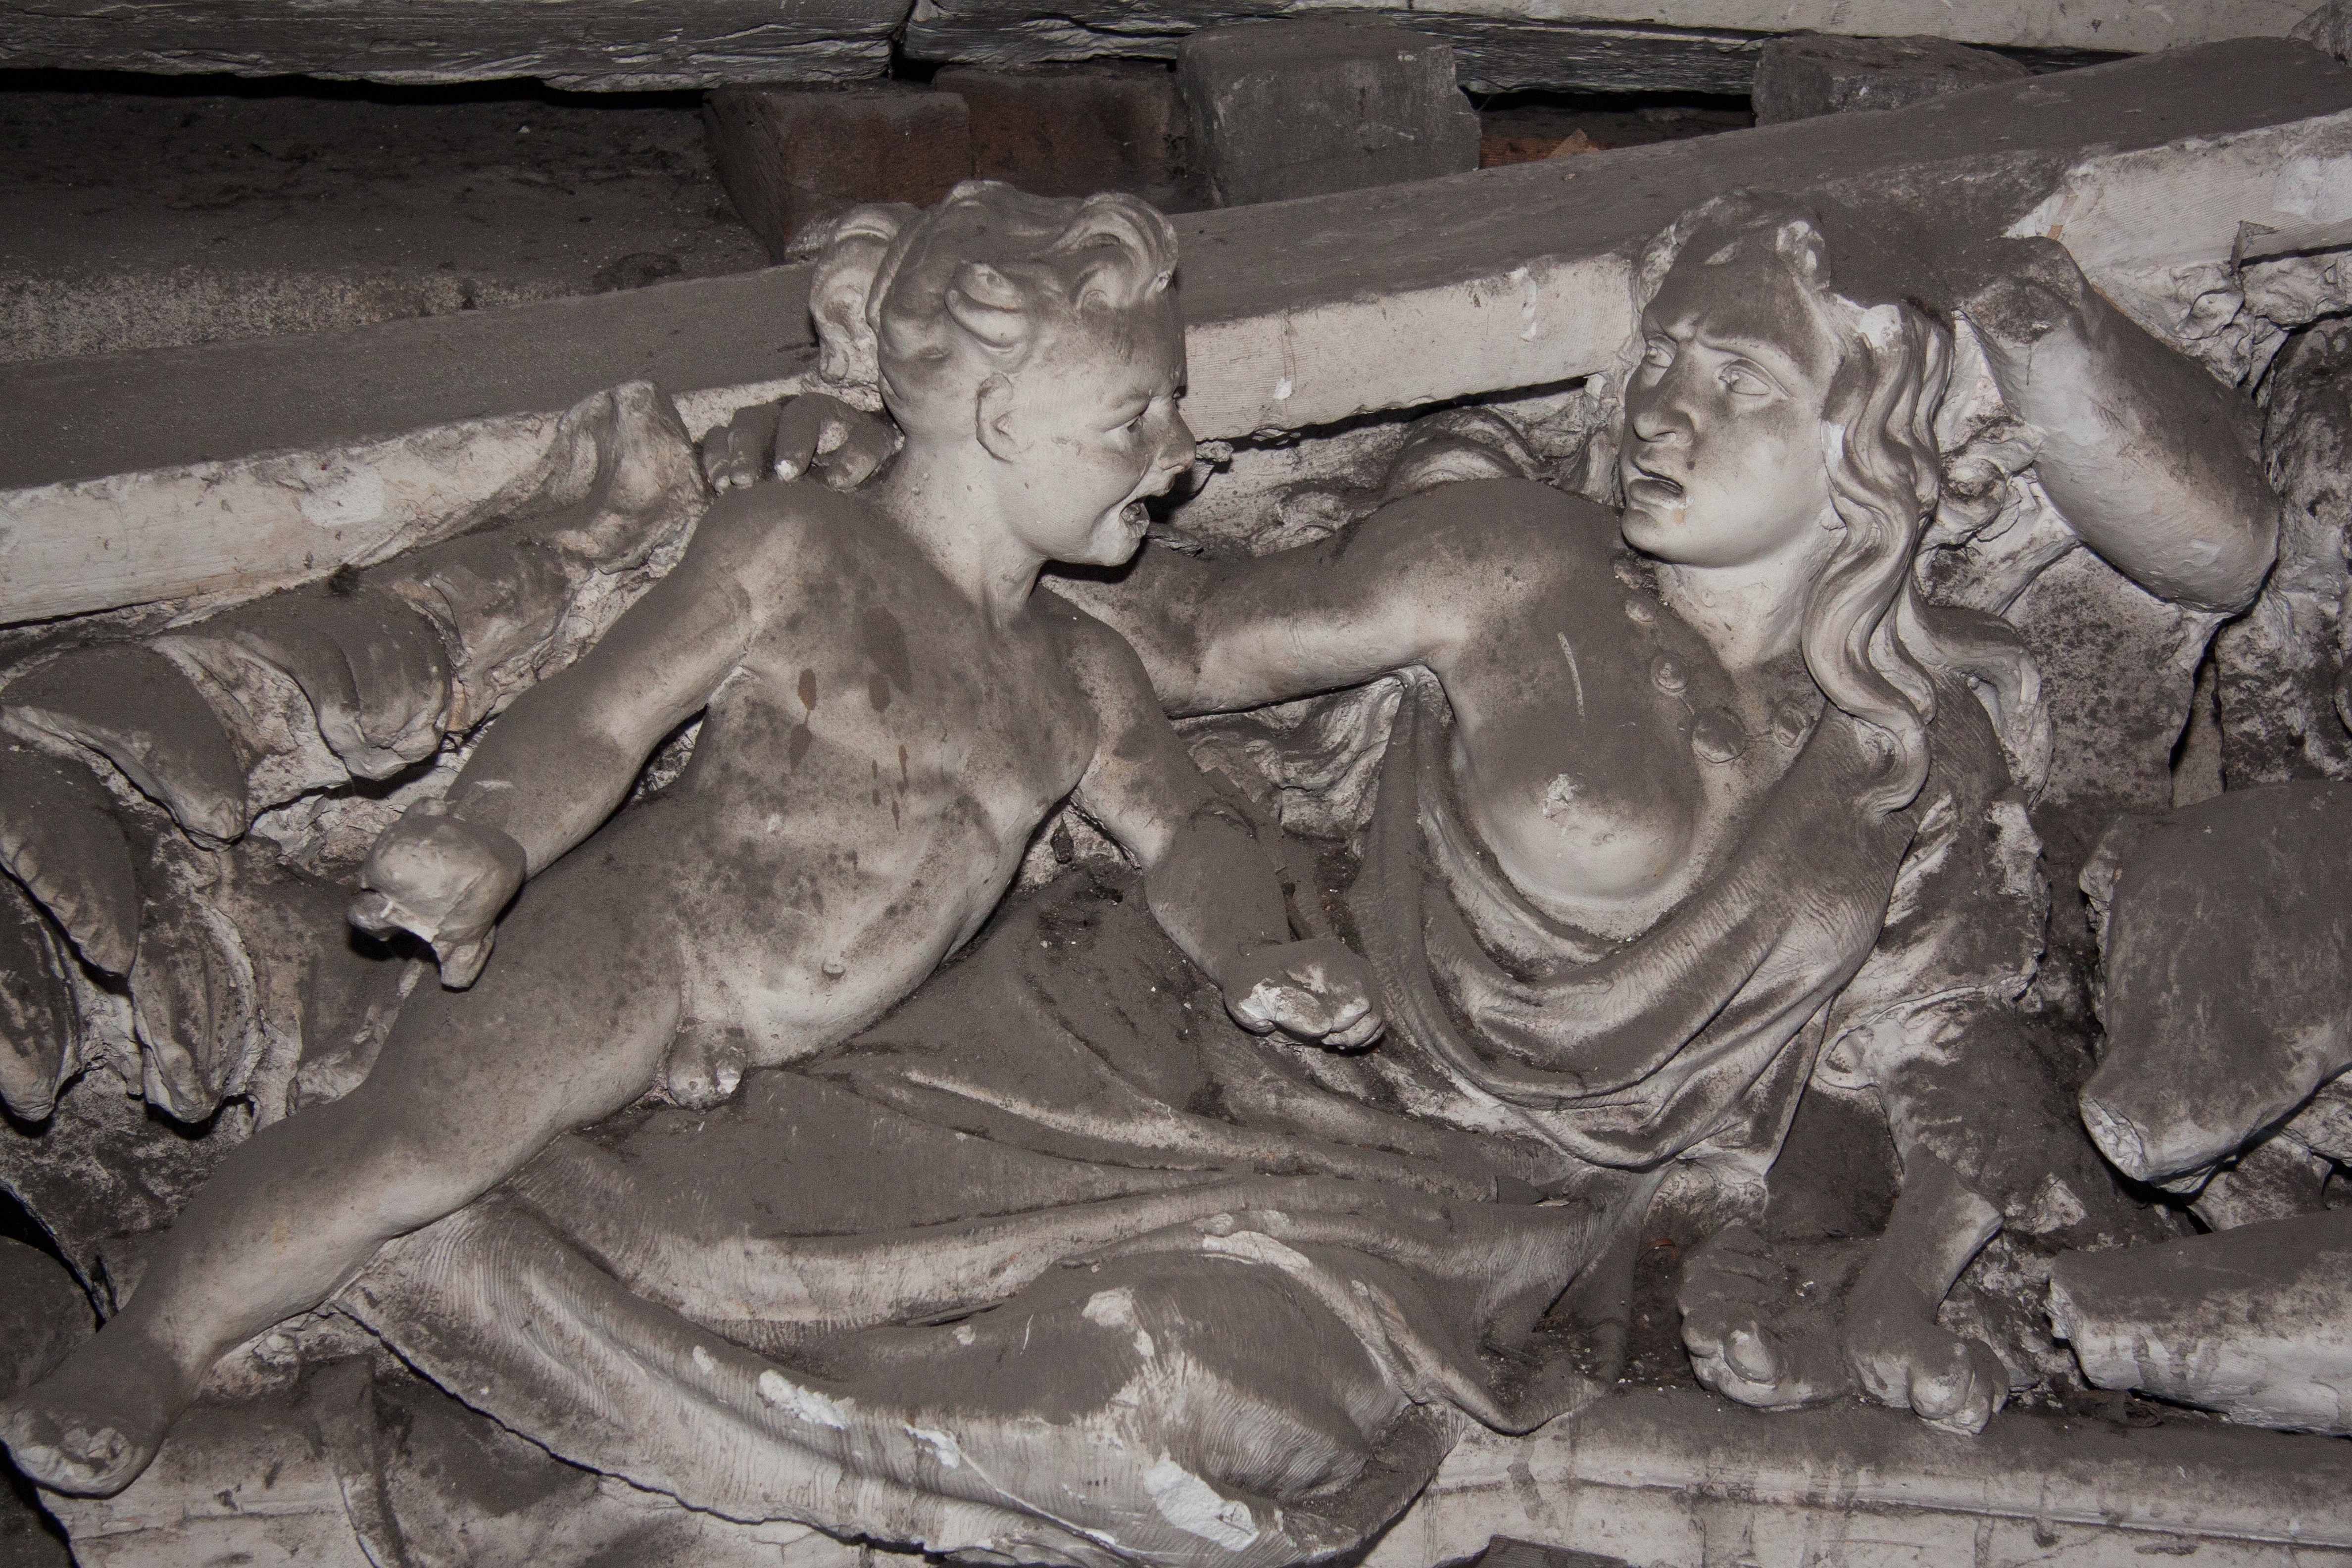
sand, rock, plastic, boy, monument, statue, child, sculpture, art, fear, mother, sketch, drawing, temple, frieze, dusty, carving, relief, mythology, stone carving, anxious, ancient history